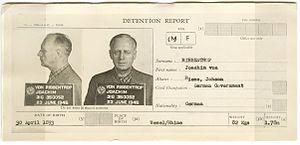
Joachim von Ribbentrop, né le 30 avril 1893 à Wesel et exécuté le 16 octobre 1946 à Nuremberg, est un homme politique et diplomate allemand. Membre du NSDAP, il est ambassadeur d'Allemagne au Royaume-Uni entre 1936 et 1938, puis ministre des Affaires étrangères entre 1938 et 1945 sous le Troisième Reich. Il est à l'été 1939 le signataire du traité de non agression entre l'Union soviétique et l'Allemagne nazie connu sous le nom de pacte Ribbentrop-Molotov, qui prend fin de facto deux ans plus tard avec l'opération Barbarossa.